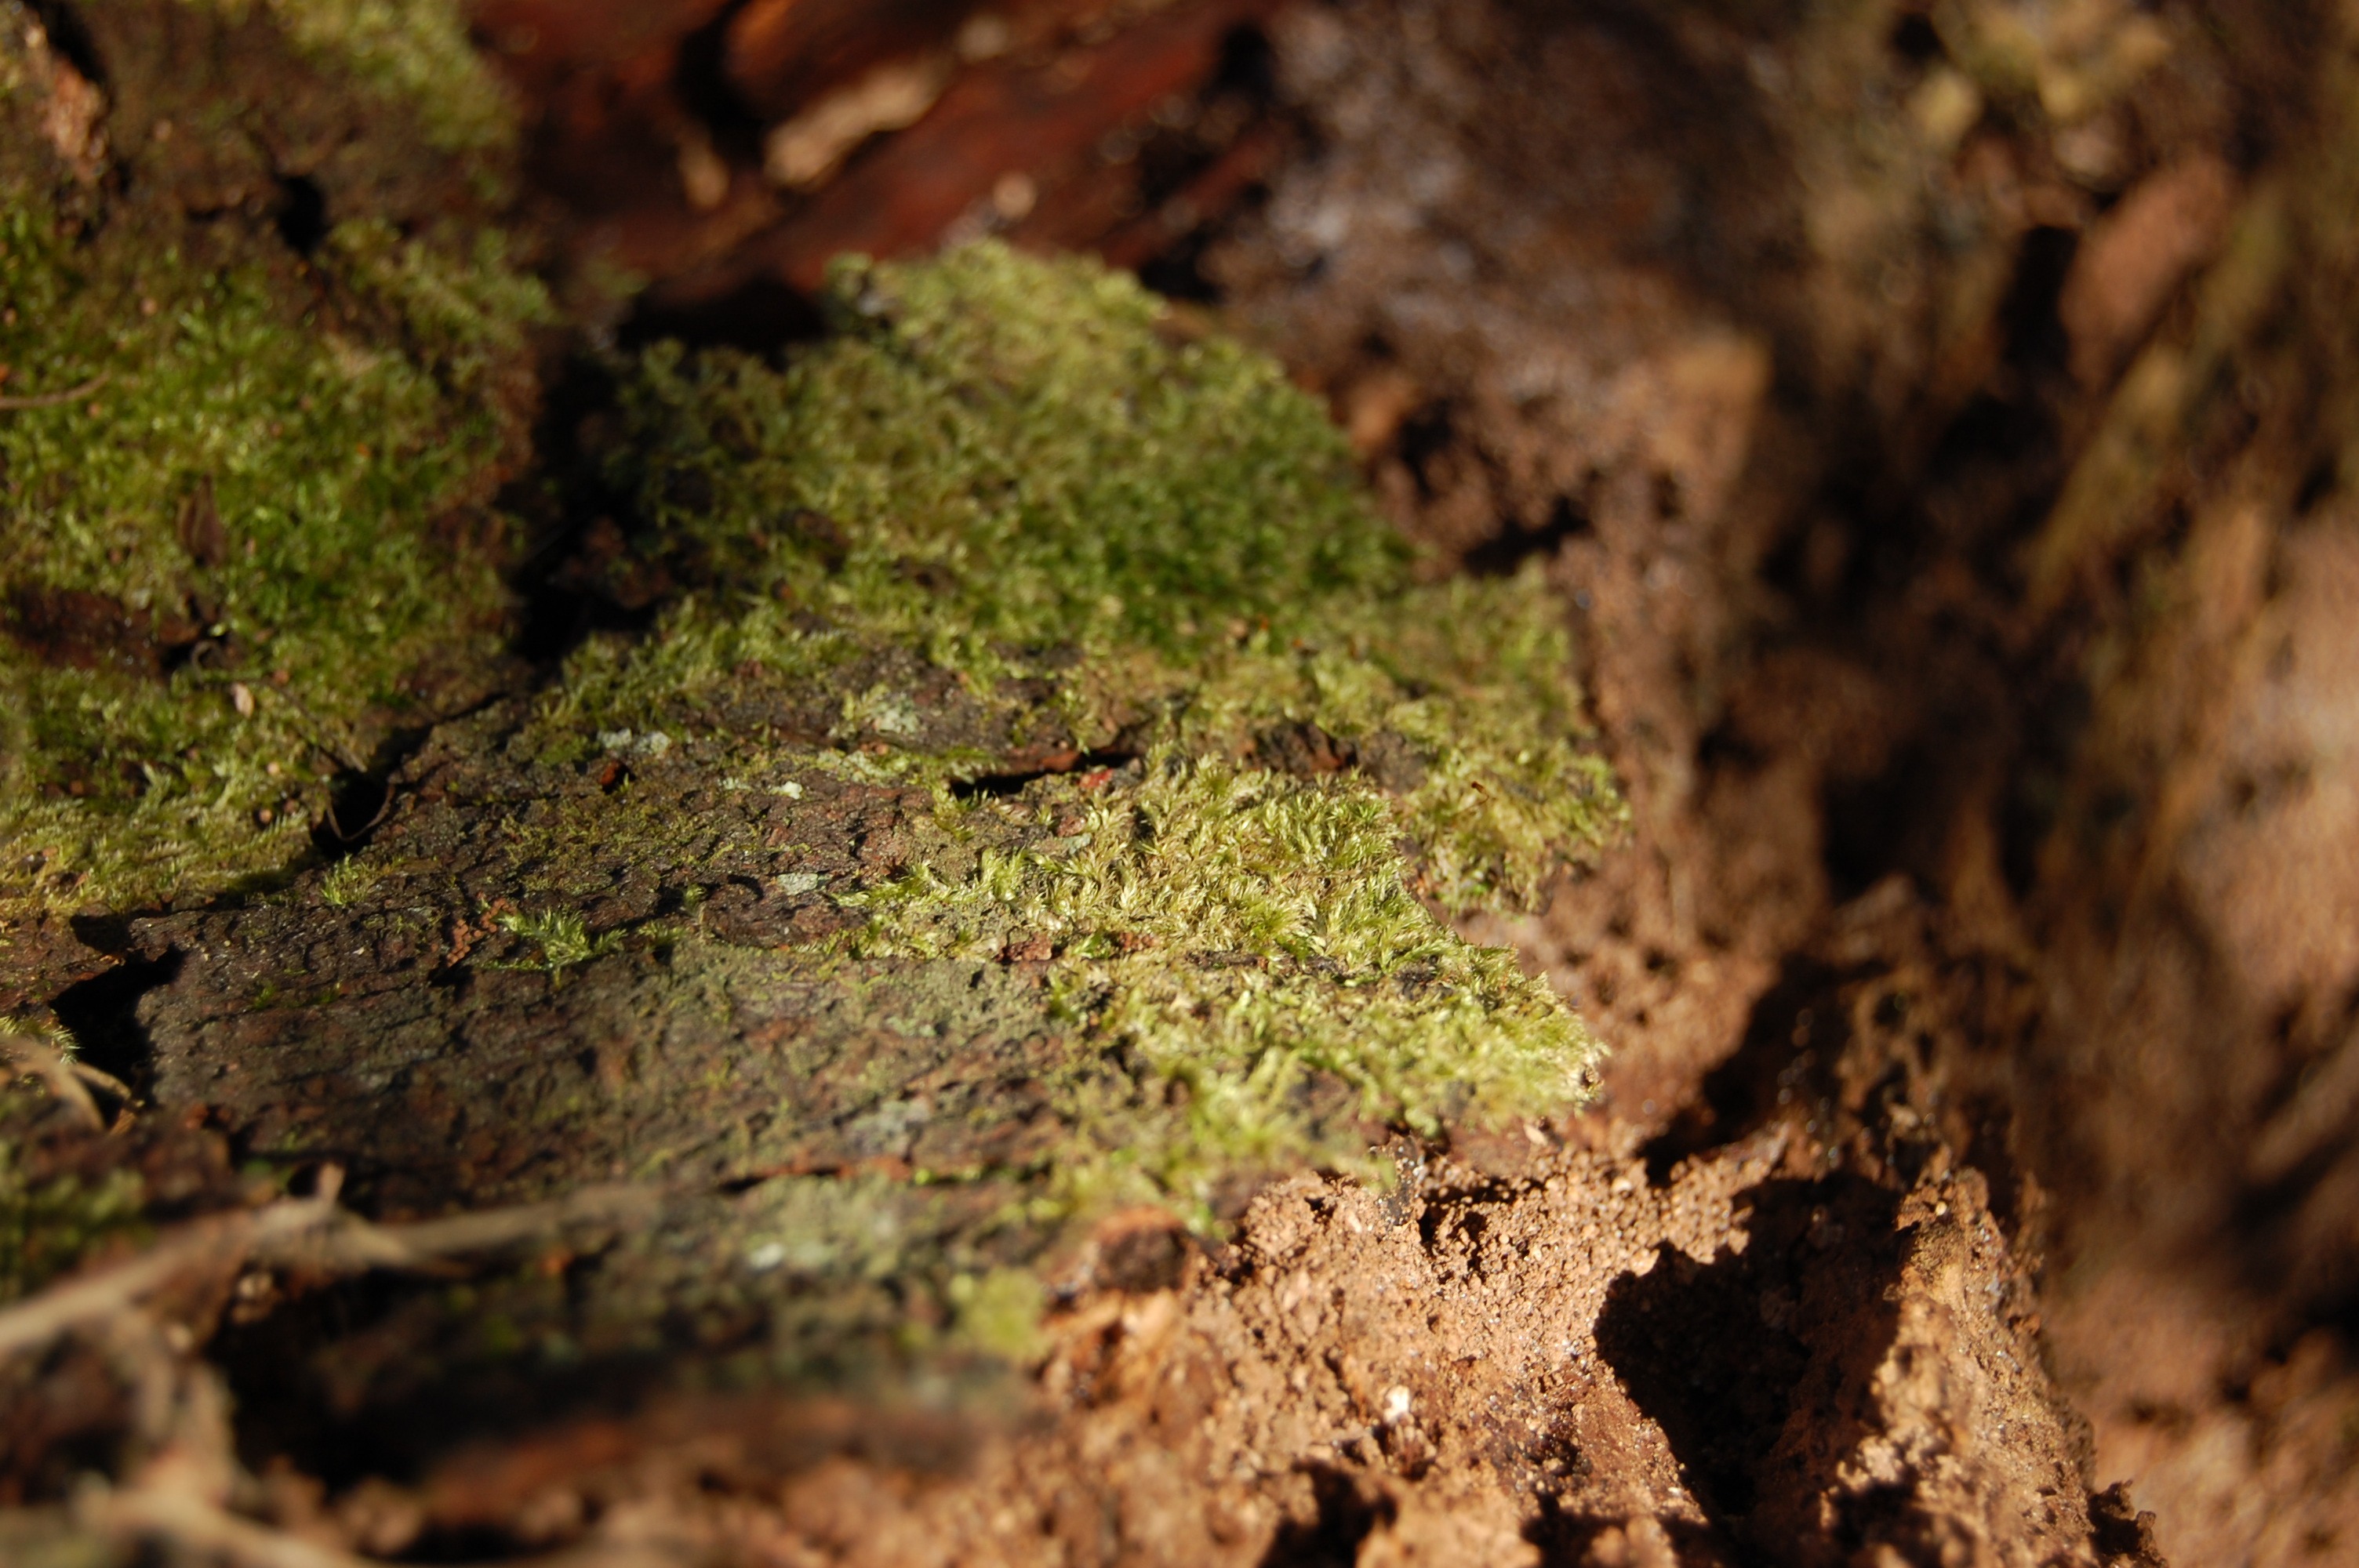
tree, nature, forest, plant, wood, leaf, flower, trunk, old, moss, wildlife, green, autumn, soil, flora, fauna, close up, forest floor, woods, macro photography, woody plant